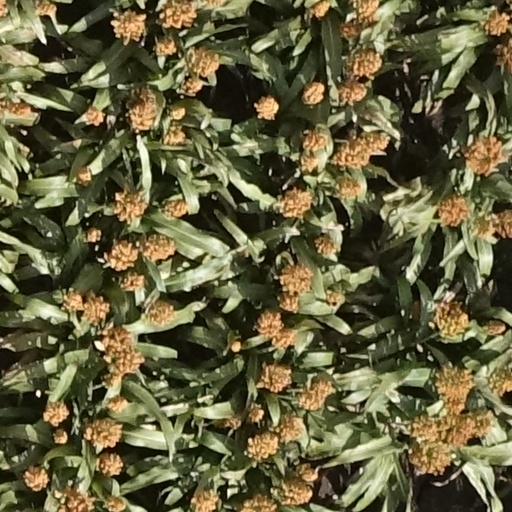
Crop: sorghum